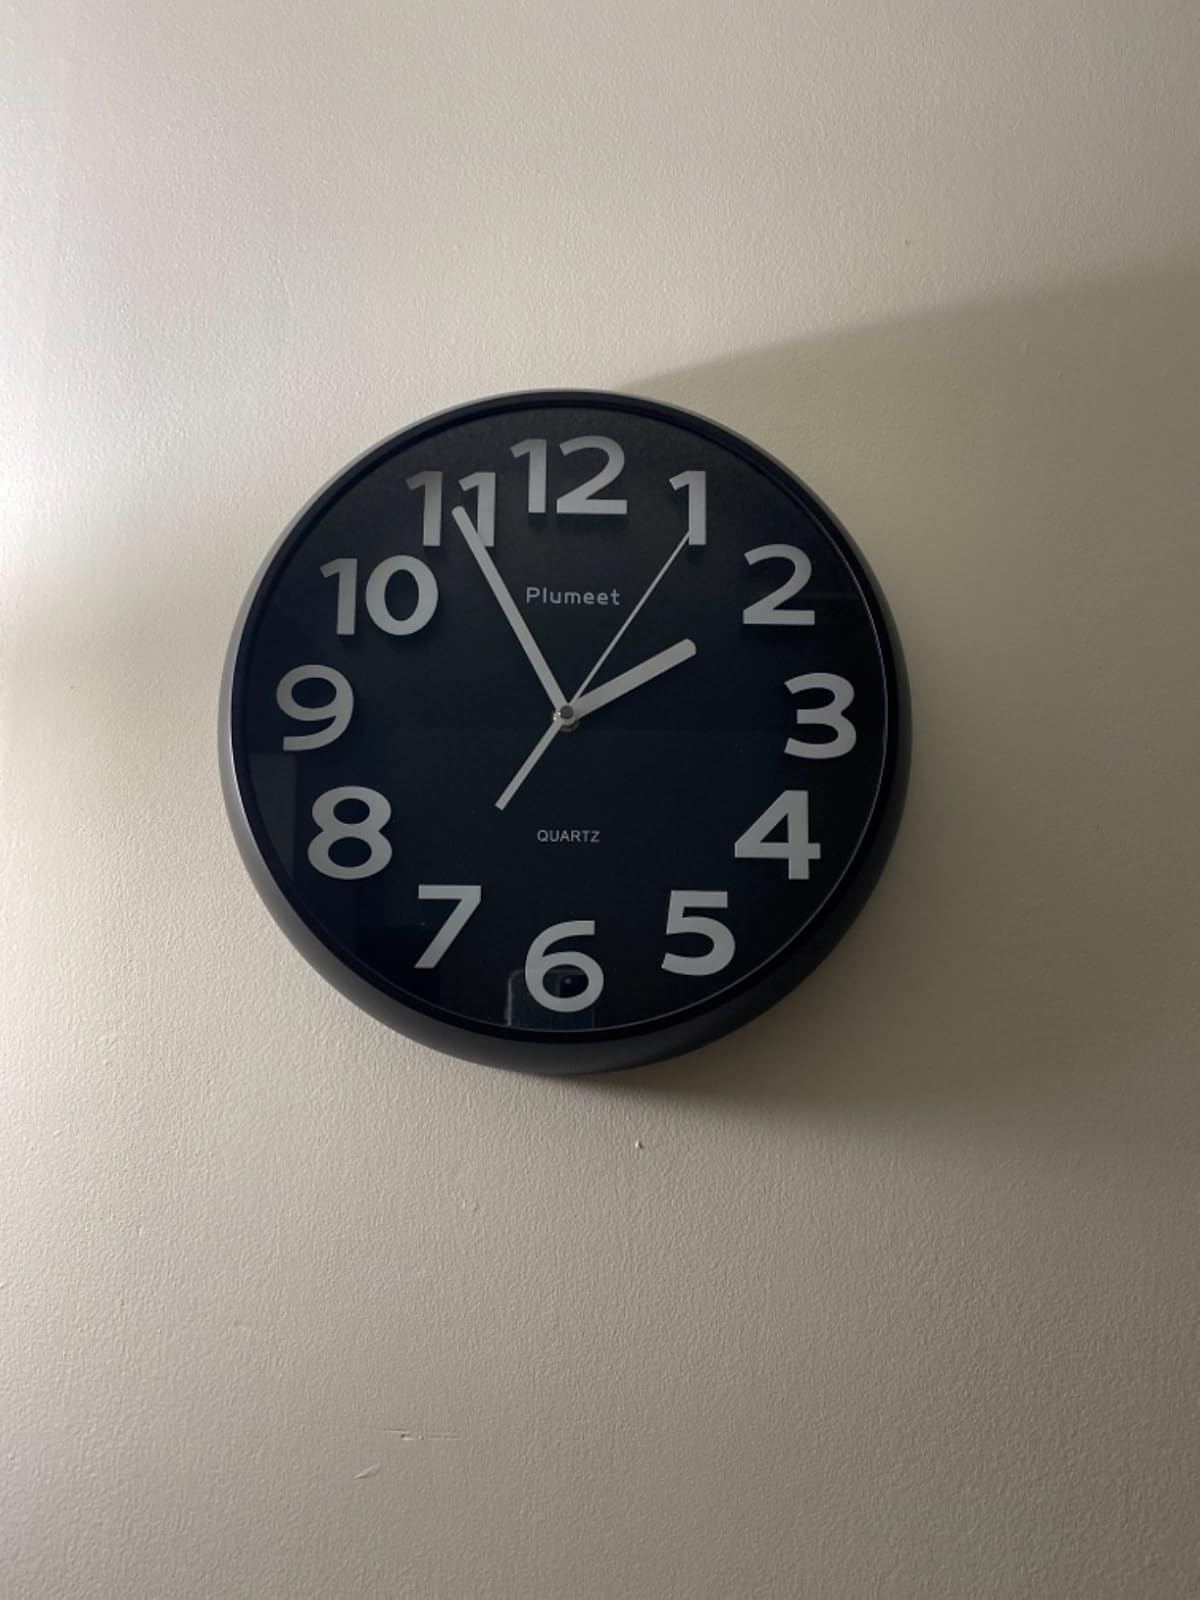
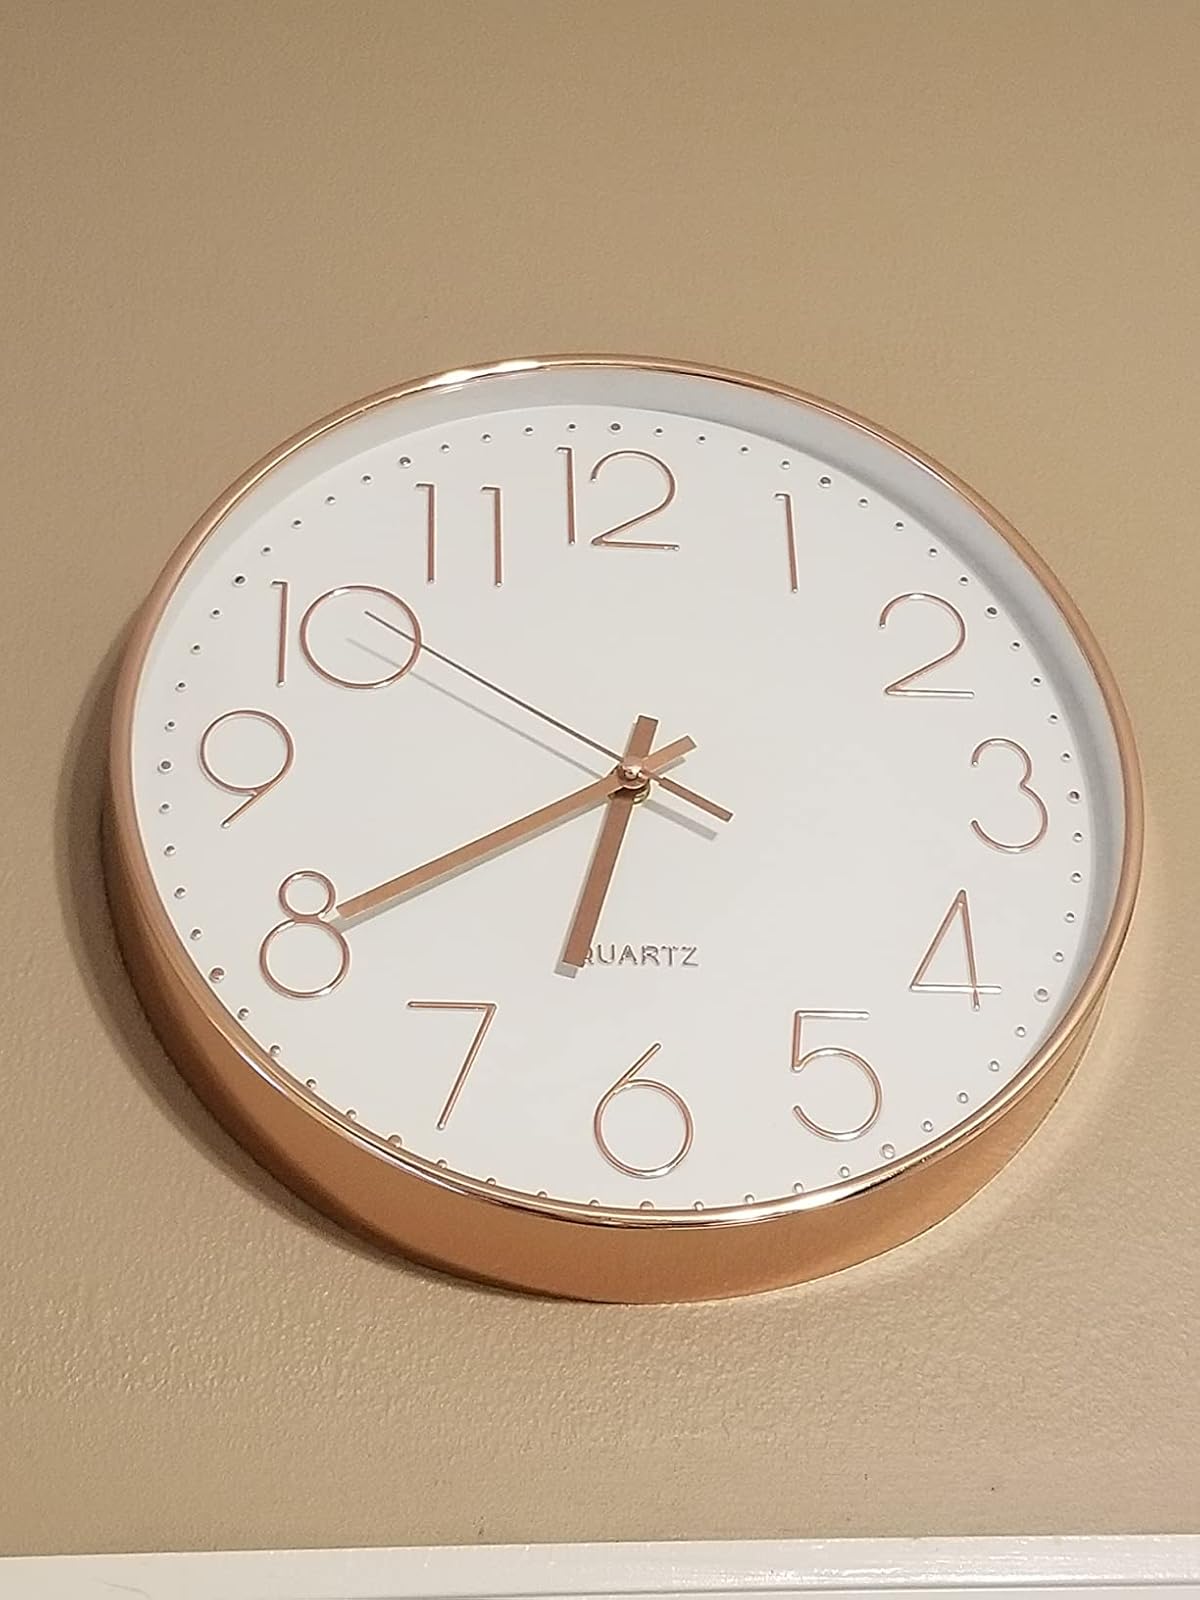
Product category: clock
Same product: no